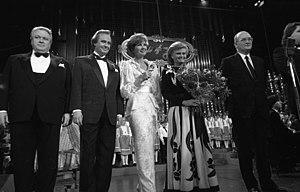
René Kollo, René Kollodzieyski de son nom de naissance, est un ténor allemand, né le 20 novembre 1937 à Berlin, fils et petit-fils de compositeurs d'opérettes.